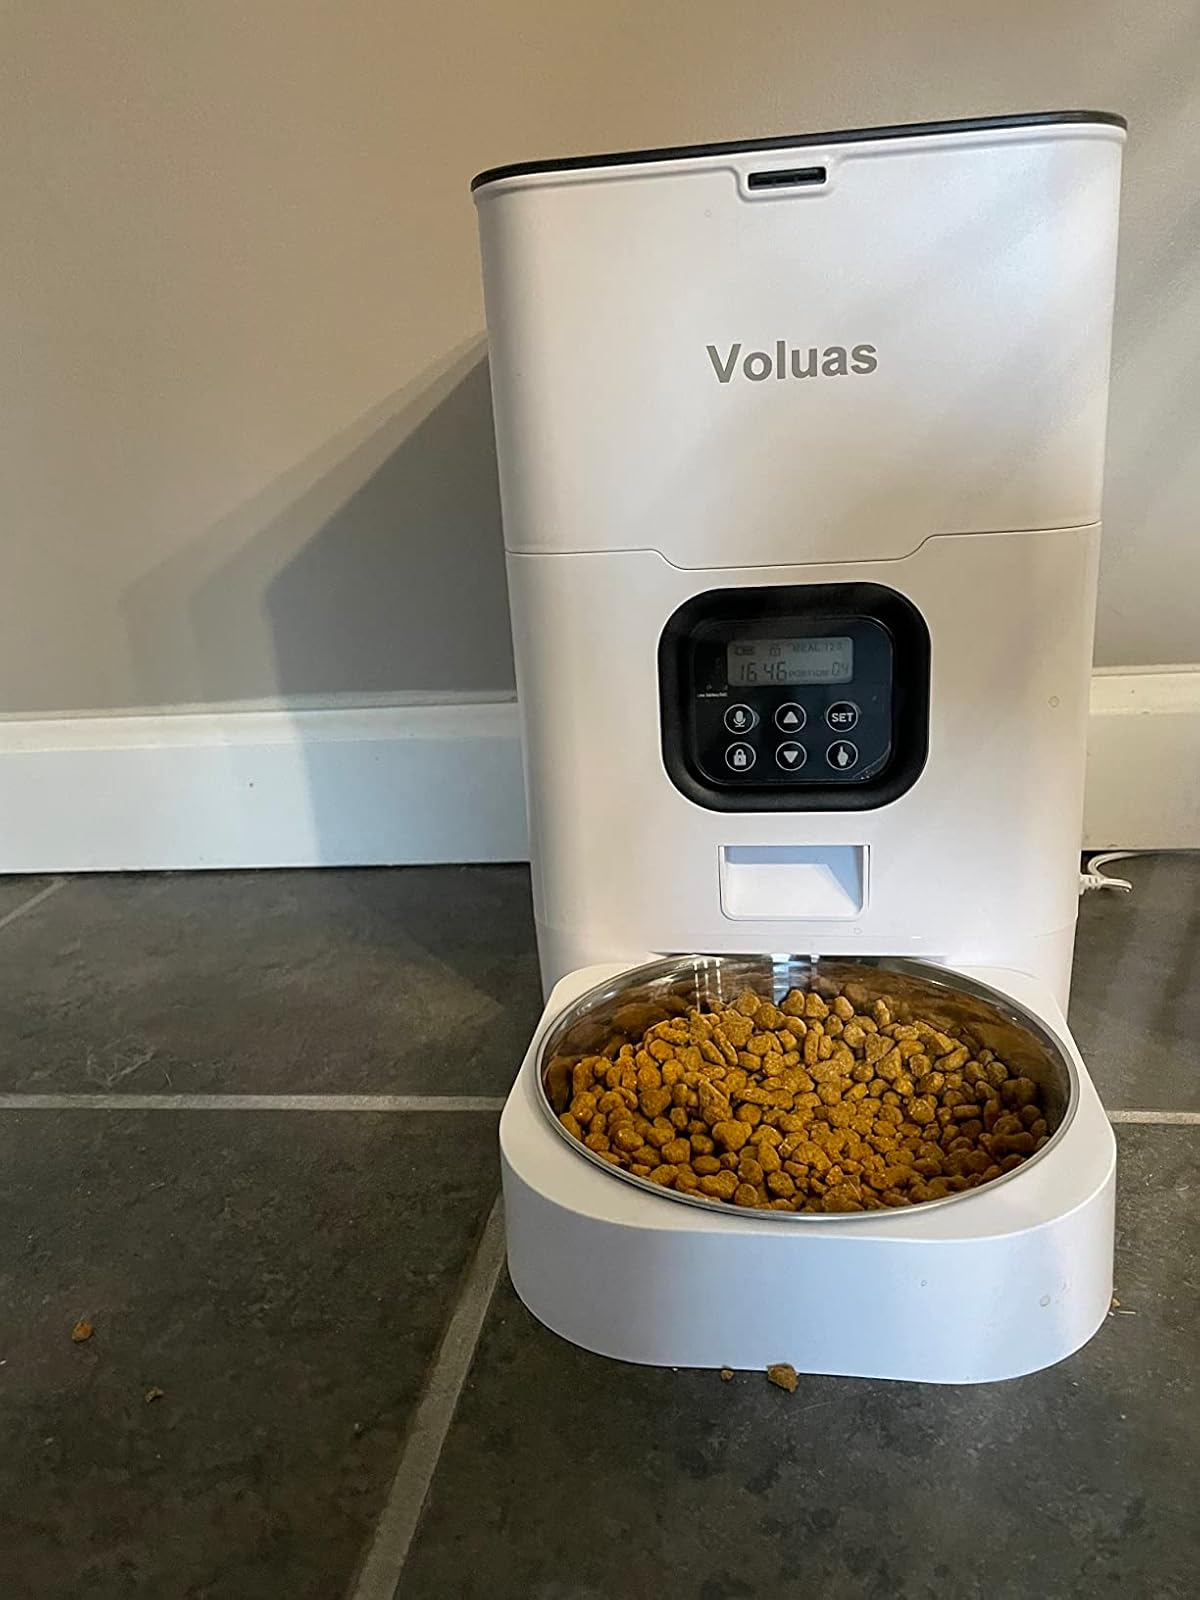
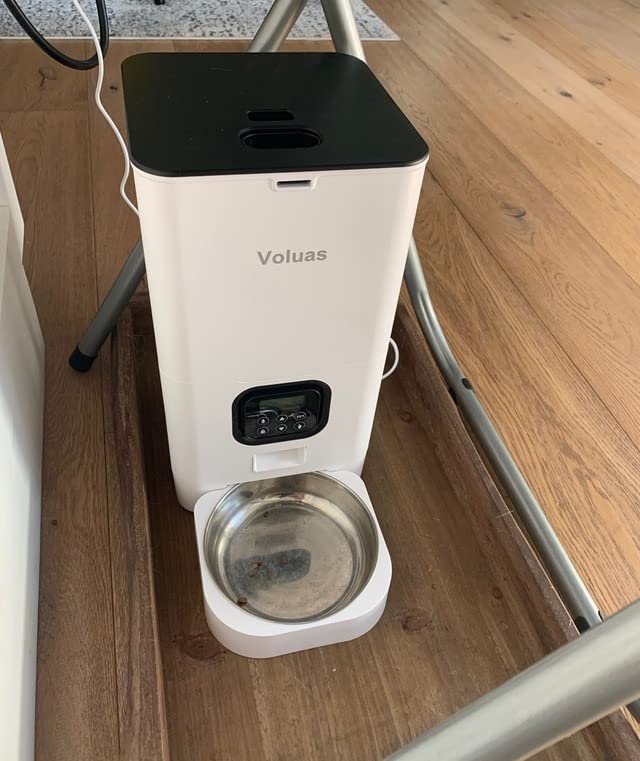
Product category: items_feeder
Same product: yes